Cambodia–Thailand border

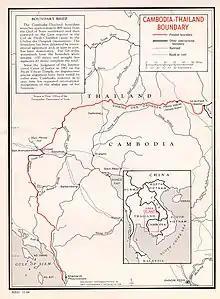
Map of the Cambodia-Thailand border

Cambodia gained independence in 1953, and since then the two states have had a fractious relationship. A Cambodian–Thai border dispute arose in the late 1950s over the ownership of the Preah Vihear Temple, which lies adjacent to the border in the Dângrêk Mountains. In 1962 the case was referred to the International Court of Justice, which ruled in favour of Cambodia, however Thailand expressed reservations as to the outcome. The mid-1960s also saw a dispute over ownership of Ko Kut island. These disputes faded as Cambodia became engulfed in a series of conflicts in the following decades and the disastrous rule of the Khmer Rouge, with thousands of refugees crossing the border. By 1981, over 250,000 Cambodian and Vietnamese refugees lived in twenty camps along the border, supported by international aid agencies and the United Nations Border Relief Operation.